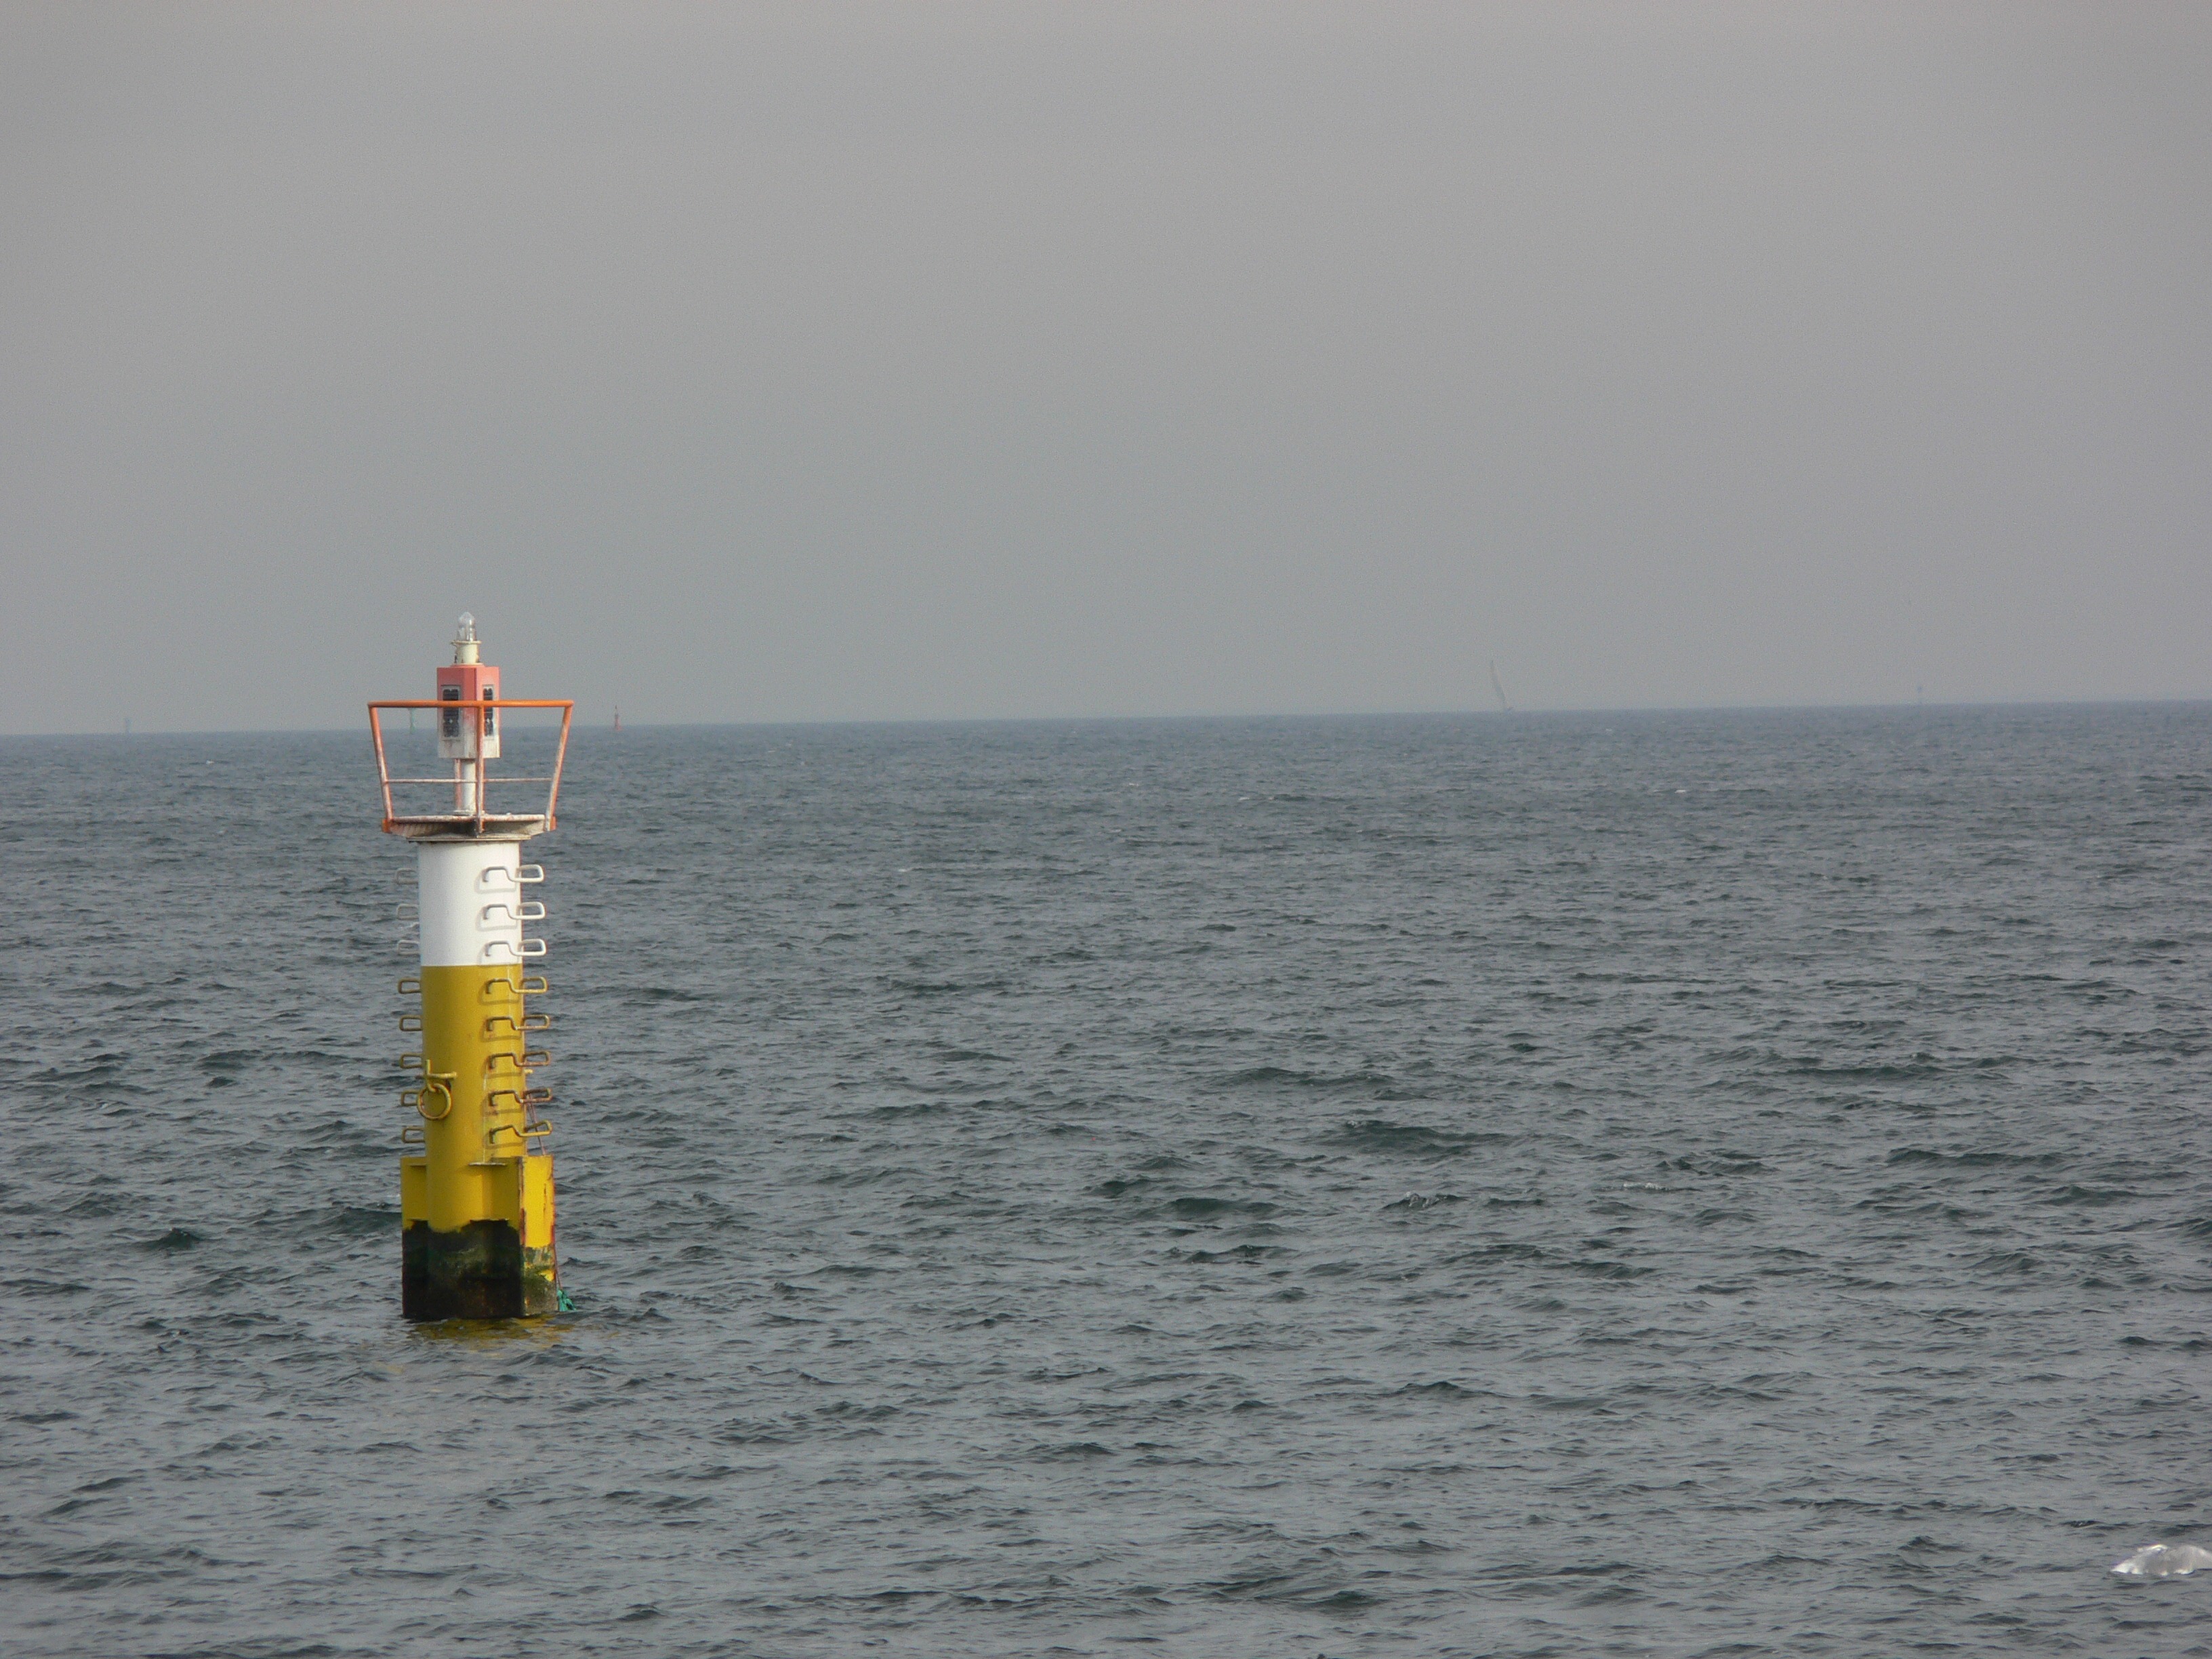
sea, coast, water, ocean, horizon, lighthouse, mist, cloudy, shore, vehicle, tower, bay, costa, pacific, breakwater